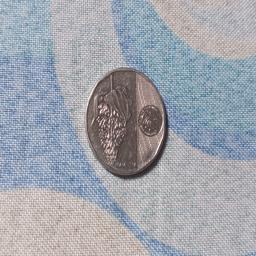
Label: 10_New_Back